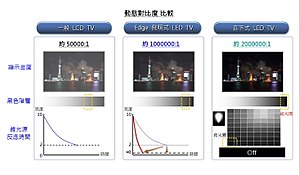
Lysdiode-bagbelyst LCD-skærm
Sammenligning af LCD med koldkatode lysstofrør, hvide lysdioder spredt langs kanten og dynamisk lysdiode skærm.
En lysdiode bagbelyst LCD-skærm er f.eks. et fjernsyn- eller computer-skærm som i stedet for koldkatode lysstofrør benytter lysdioder til bagbelysning. Lysdiodeenheden som belyser LCD-skærmen kaldes en LED-BLU.